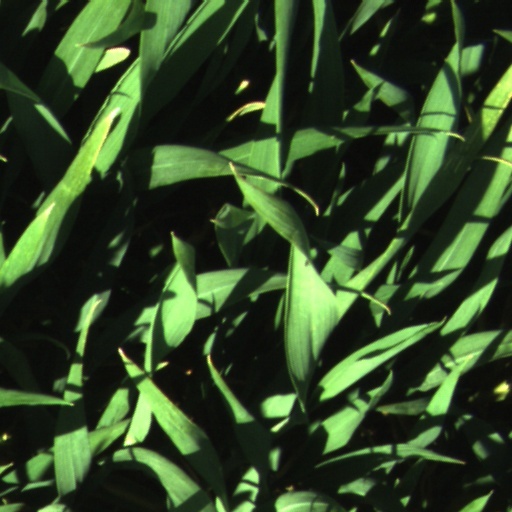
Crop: wheat